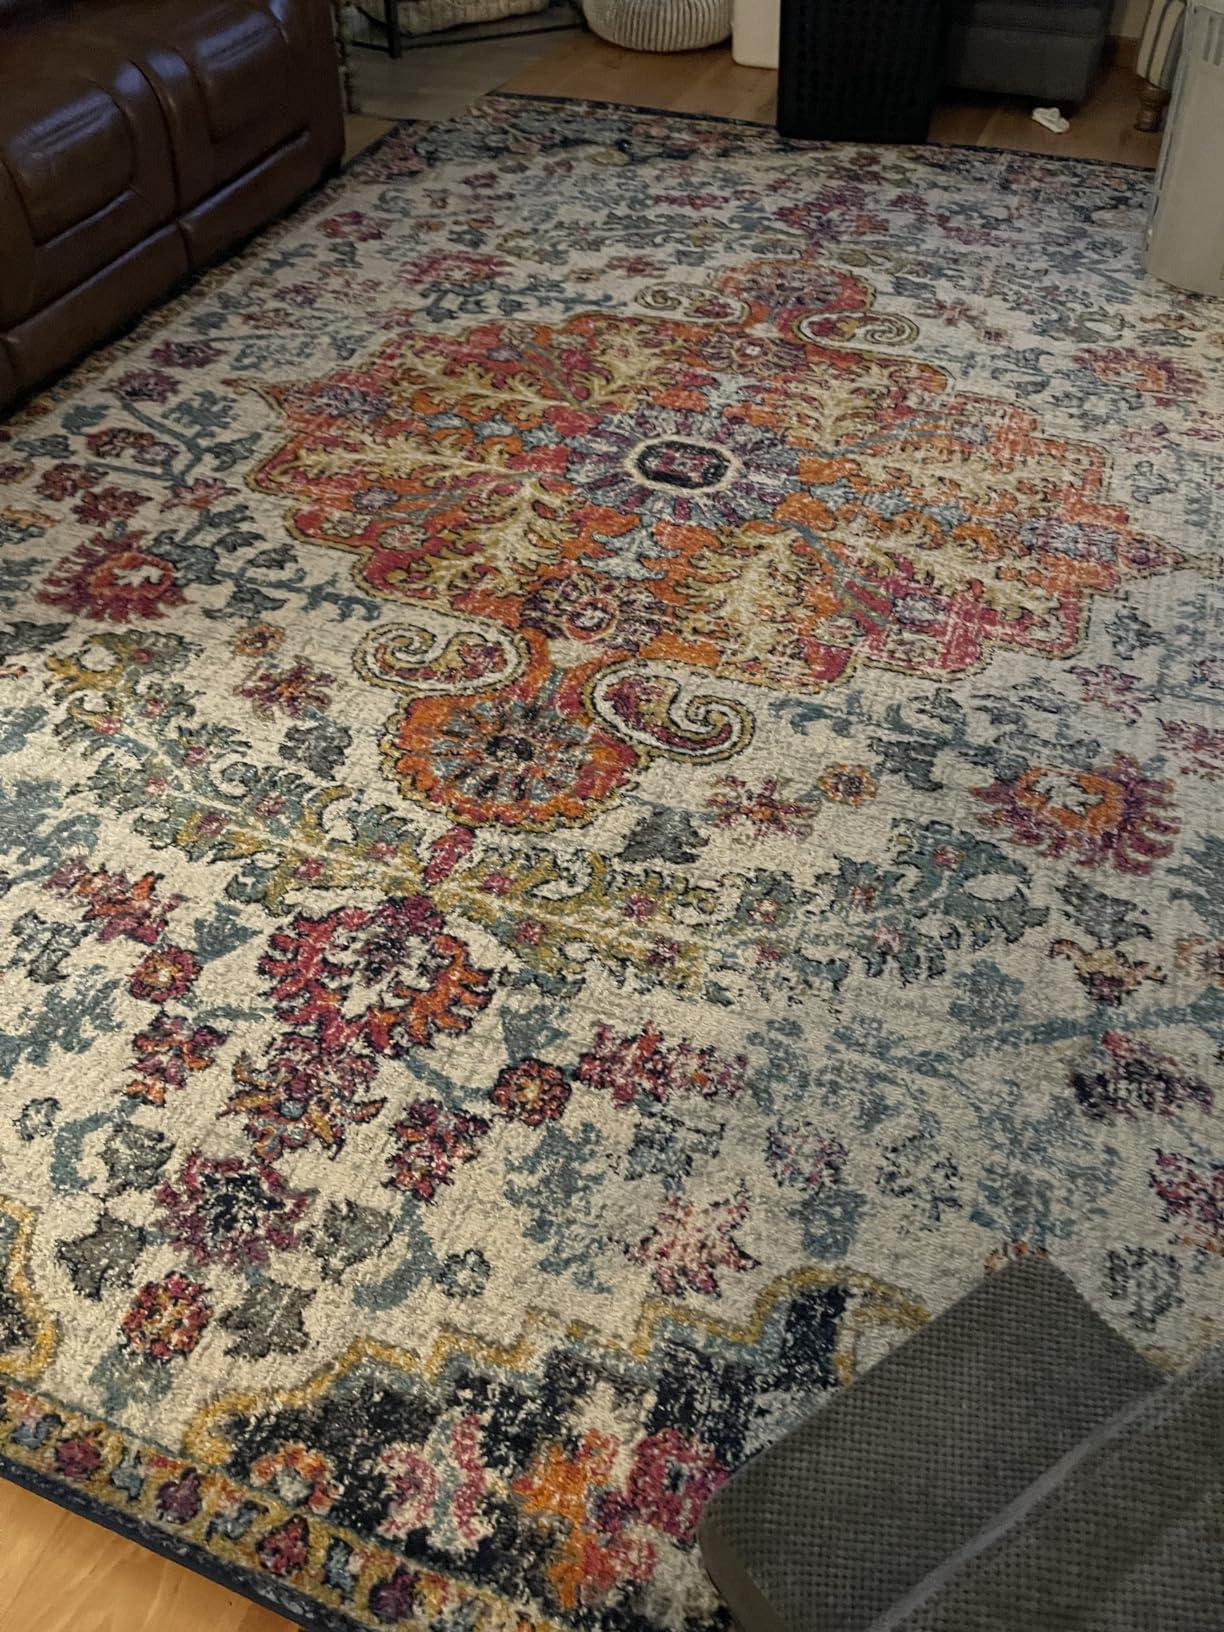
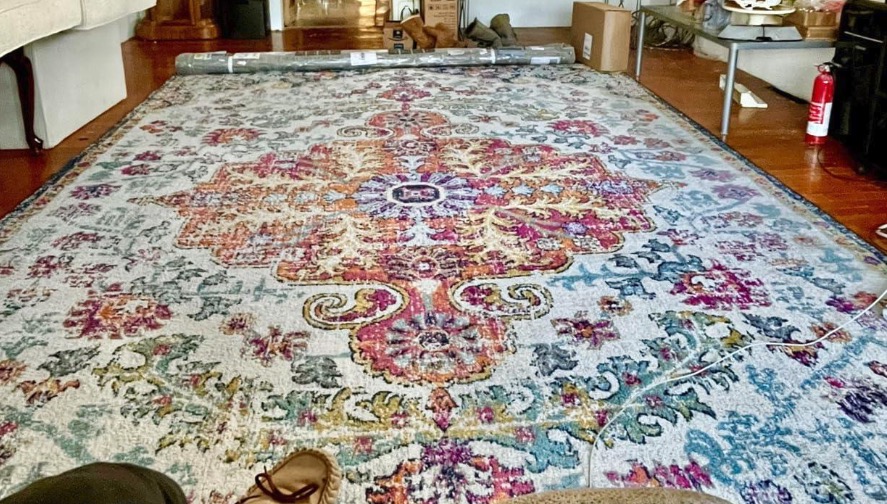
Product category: misc
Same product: yes